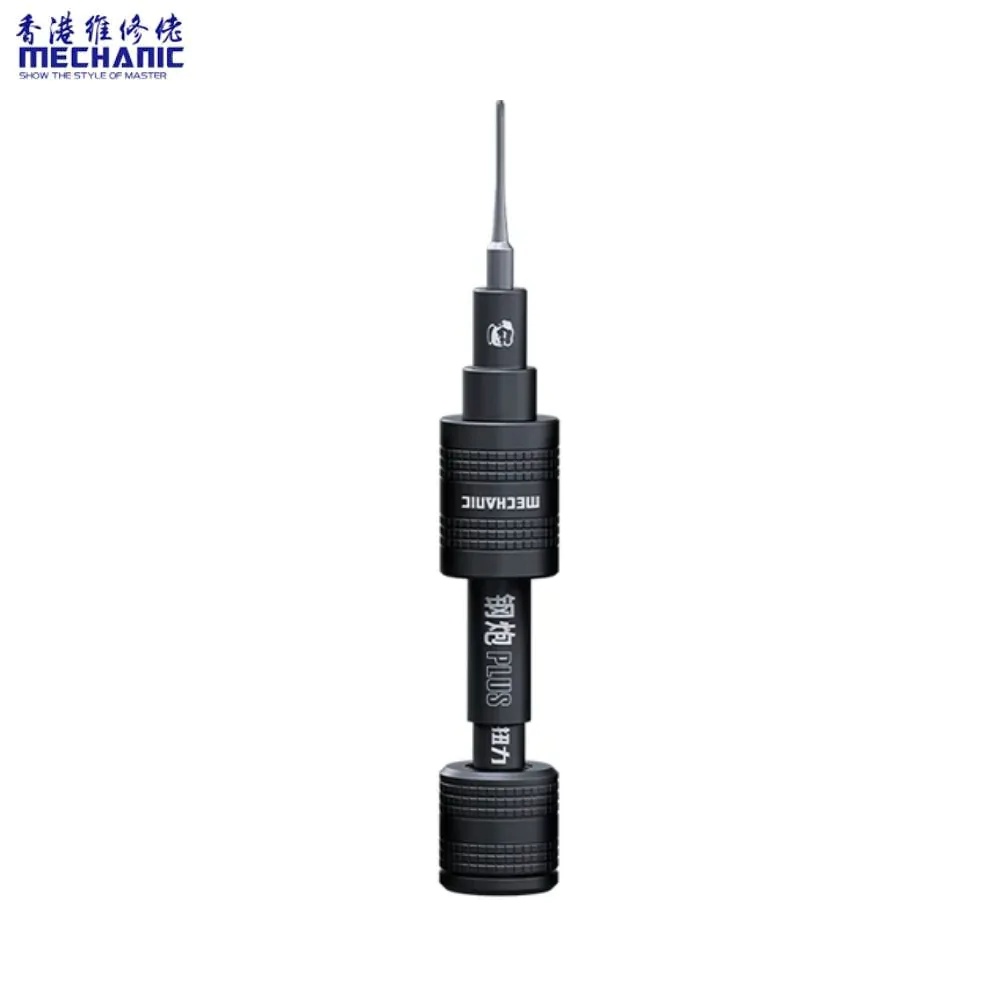
Destornillador de precisión dinamométrico Mechanic Mortar Plus 2D (Phillips 1.2)
Por favor, póngase en contacto con nosotros a través del correo electrónico: eutoping@gmail.com para obtener el mejor precio..
Brand: EUTOPING
Category: Hardware > Tools > Drills > Mortisers